Bologoye, Tver Oblast

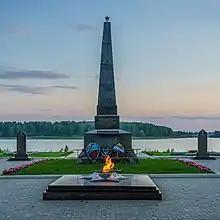
Great Patriotic War memorial at Lake Bologoye

The first mention of Bologoye in historic records dates back to 1495, which is considered its year of foundation. In the course of the administrative reform carried out in 1708 by Peter the Great, Bologoye was included into the Ingermanland Governorate (known since 1710 as the St. Petersburg Governorate). In 1727, a separate Novgorod Governorate was split off. In 1770, it became a part of Valdaysky Uyezd of Novgorod Viceroyalty. In 1796, the viceroyalty was transformed into Novgorod Governorate.